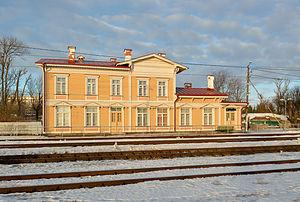
Paldiski est une ville et un port estonien à la frontière entre la mer Baltique et le golfe de Finlande. La ville est située dans le comté de Harju, sur la côte occidentale de la péninsule de Pakri.